Benefield Anechoic Facility

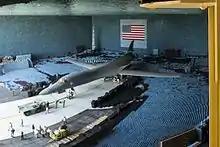
B-1B in the BAF, 2016.

Benefield Anechoic Facility (BAF) is an anechoic chamber located at the southwest side of the Edwards Air Force Base main base. It is currently the world's largest anechoic chamber. The BAF supports installed systems testing for avionics test programs requiring a large, shielded chamber with radio frequency (RF) absorption capability that simulates free space.